Eaton Socon

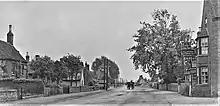
Eaton Socon looking South past the White Horse

The Cock Inn stood to the north of Eaton Socon Green, between the church and the corner of Peppercorn Lane. It was a large, elegant building of brick with a clay-tiled roof, and double bay windows. It was a well-known hostelry in the 18th century, with a reputation for good food. Lord Torrington, writing in his diary in 1794, was very complimentary about it. His bill came to 9s 10d and consisted of 4s for dinners, 1s 3d for wine, 1s 4d for brandy, 4d for beer and 6d for coffee. There was also 1s 9d for servants and 6d for horses. The Cock was a "posting house", meaning that horses could be hired there; The Cock was never a stagecoach inn.